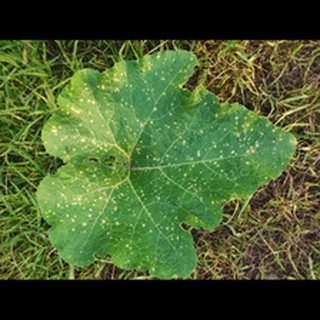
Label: pumpkin_bacterial_leaf_spot